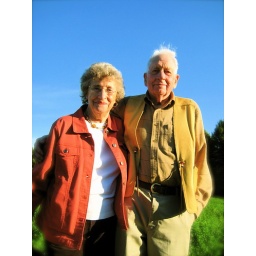
Gram & Grampa against a blue sky